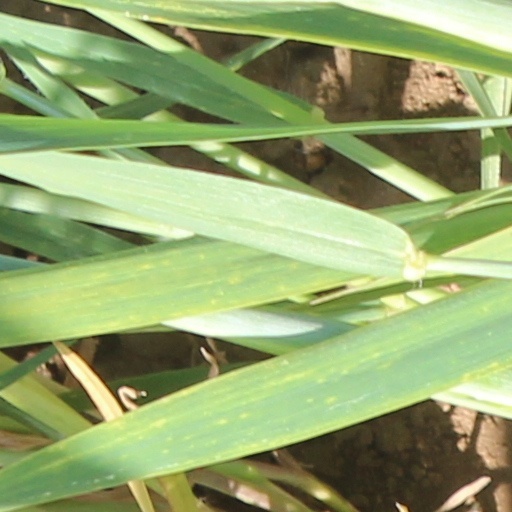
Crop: wheat